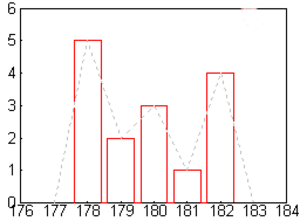
Exemple de diagramme en bâtons avec épaisseur et lissage. Image personnelle créée avec gnuplot et gimp.
Une représentation graphique de données ou visualisation de données est un résumé visuel des données. Elle permet en un seul coup d'œil d'en saisir la tendance générale. Un des pionniers de l'usage moderne de la représentation graphique, semble avoir été Charles Joseph Minard, professeur puis super-intendant de l'École des ponts et chaussées, célèbre pour ses cartes figuratives et tableaux graphiques illustrant la campagne napoléonienne de Russie.